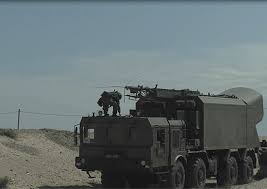
Label: 30N6E